Sarahan

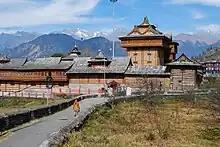
Bhimakali temple

There are two adjacent temple buildings. One is old and resurrected, and the other is relatively new. The temple is built in an Kath-Kuni style of architecture. Alternate rows of grooved and interlocked stones and wood provide strength to the walls. Thick walls with lower roofs found in typical mountainous region buildings provide warmth during winters. Bushahr kings are believed to be dynastic priests of the temple, and used to reside in temple premises before moving to palace 100 meters from the temple.